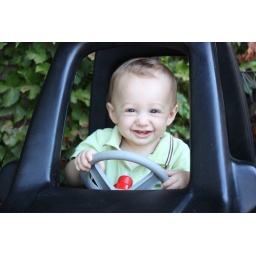
Wyatt in his black truck